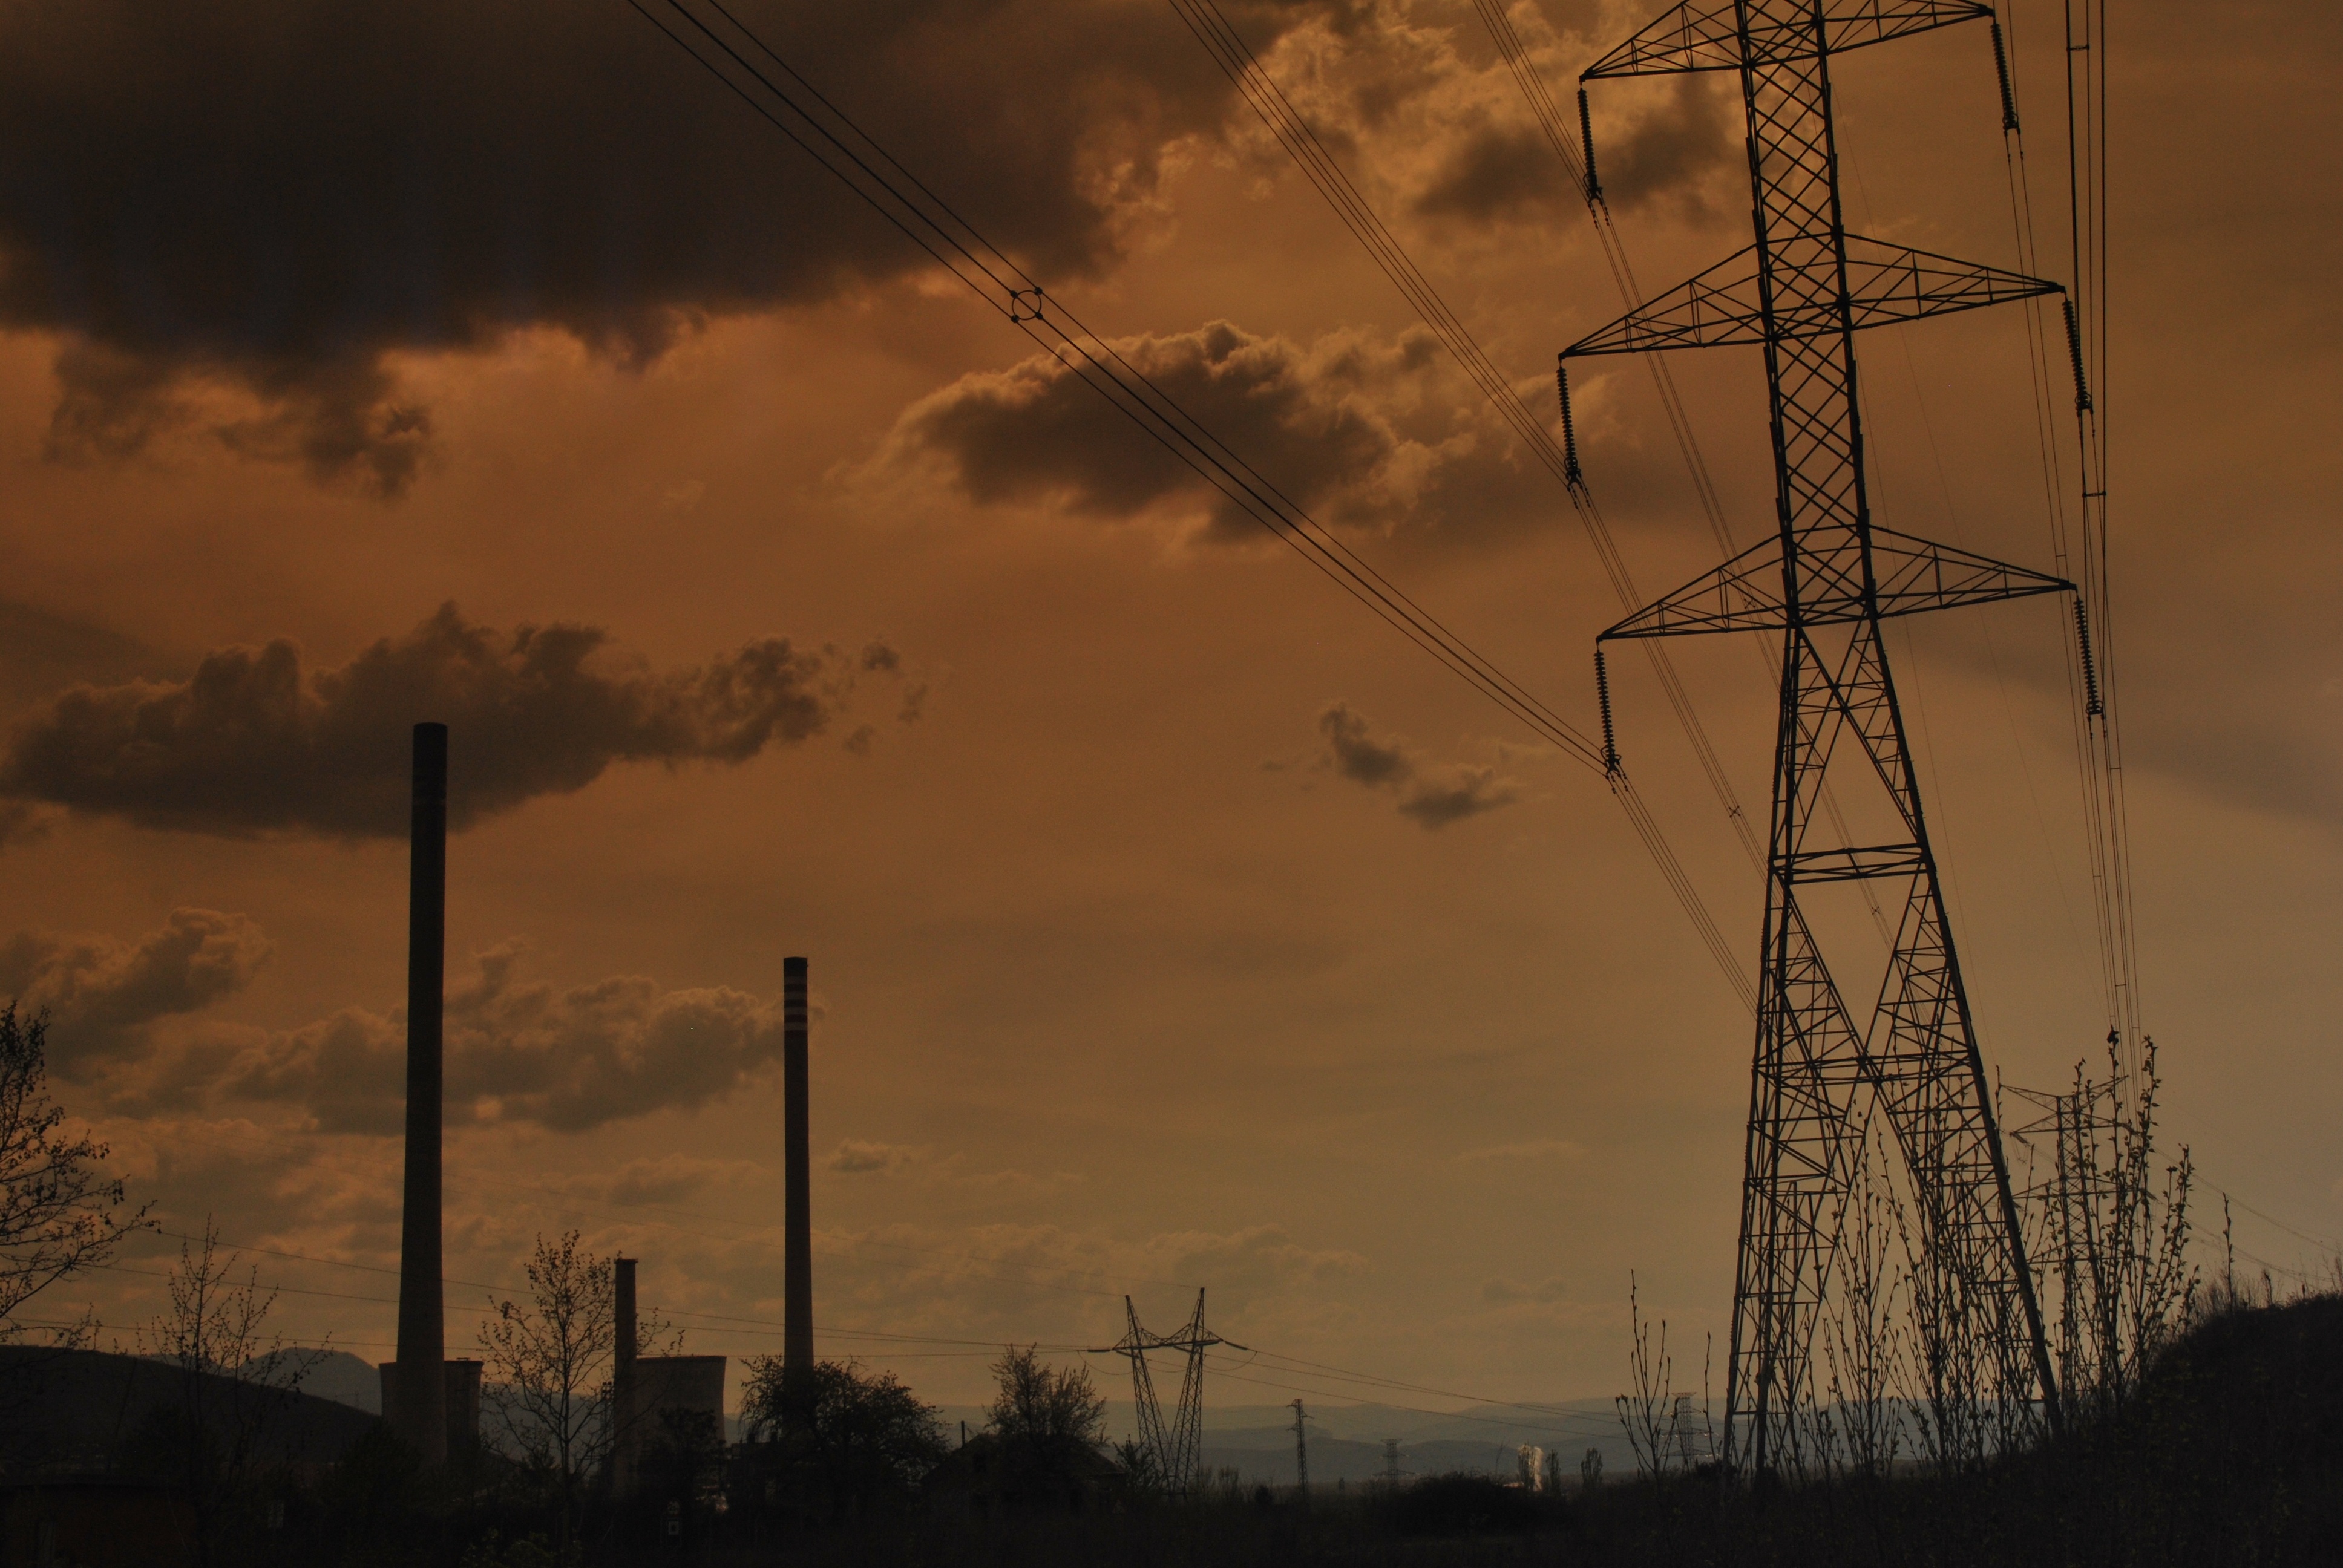
cloud, sky, sunset, dawn, dusk, evening, electricity, power plant, power lines, transmission tower, electrical supply, overhead power line, ponferrada, the birthplace